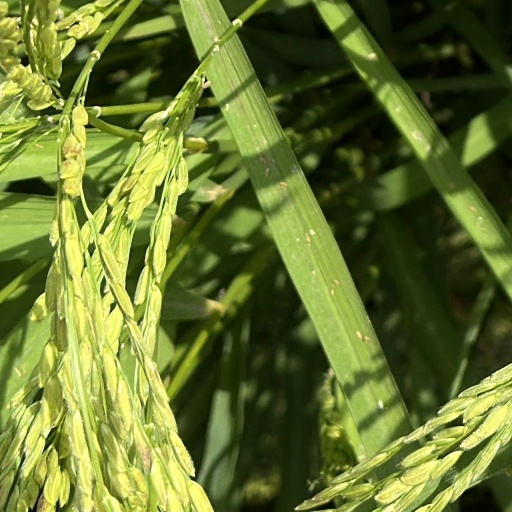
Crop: rice